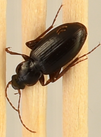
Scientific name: Calathus advena
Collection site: Rocky Mountains NEON (RMNP), plot RMNP_007